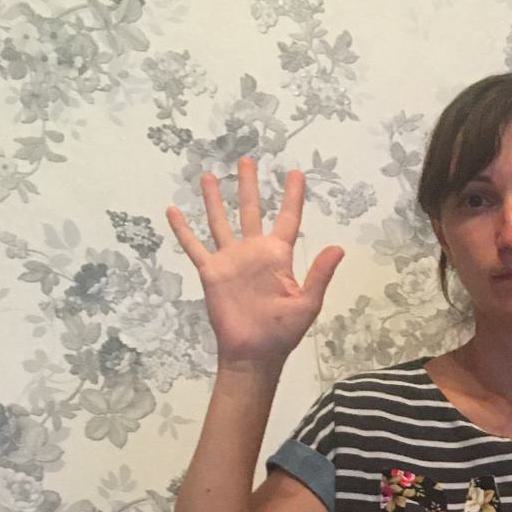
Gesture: palm